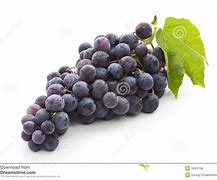
Label: Grapes